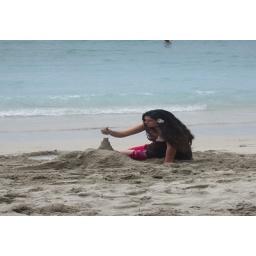
Young woman building sand castles on the beach in Hawaii